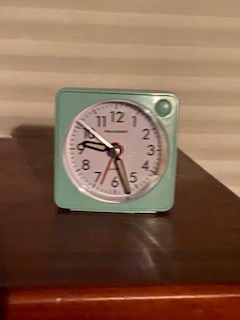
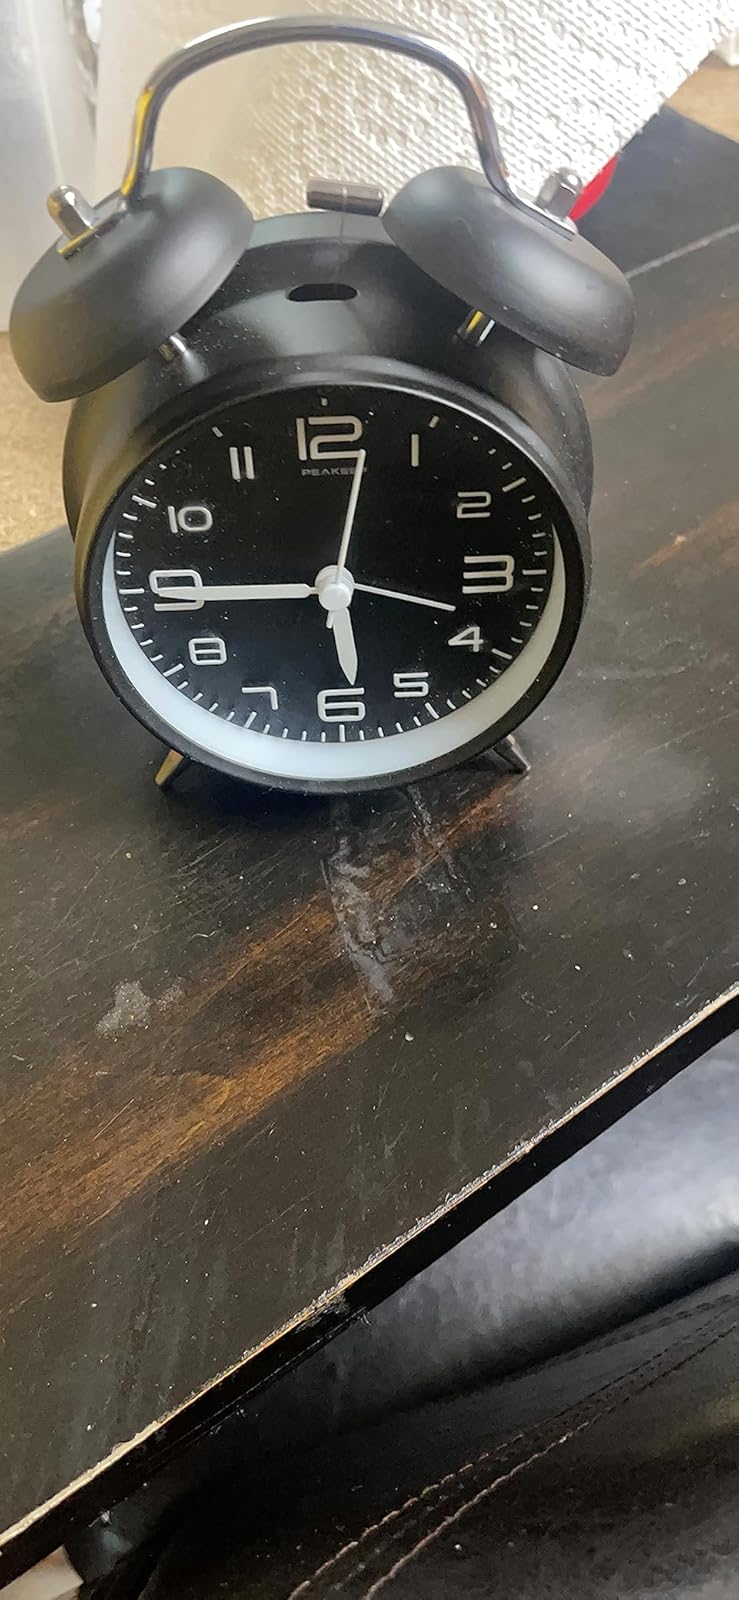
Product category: clock
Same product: no